United States Space Force

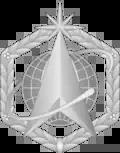
Chief Master Sergeant of the Space Force service cap badge.

Cyberspace effects operations officers (17S) are responsible for operating cyberspace weapons systems, satellite communications systems, and commanding cyber crews. They lead enlisted Cyberspace Operations guardians. Cyberspace effects operations officers and enlisted cyberspace operators are awarded the cyberspace operator badge after completing Undergraduate Cyber Training with the Air Force's 81st Training Wing at Keesler Air Force Base, with follow-on education provided by the 319th Combat Training Squadron and National Security Space Institute.